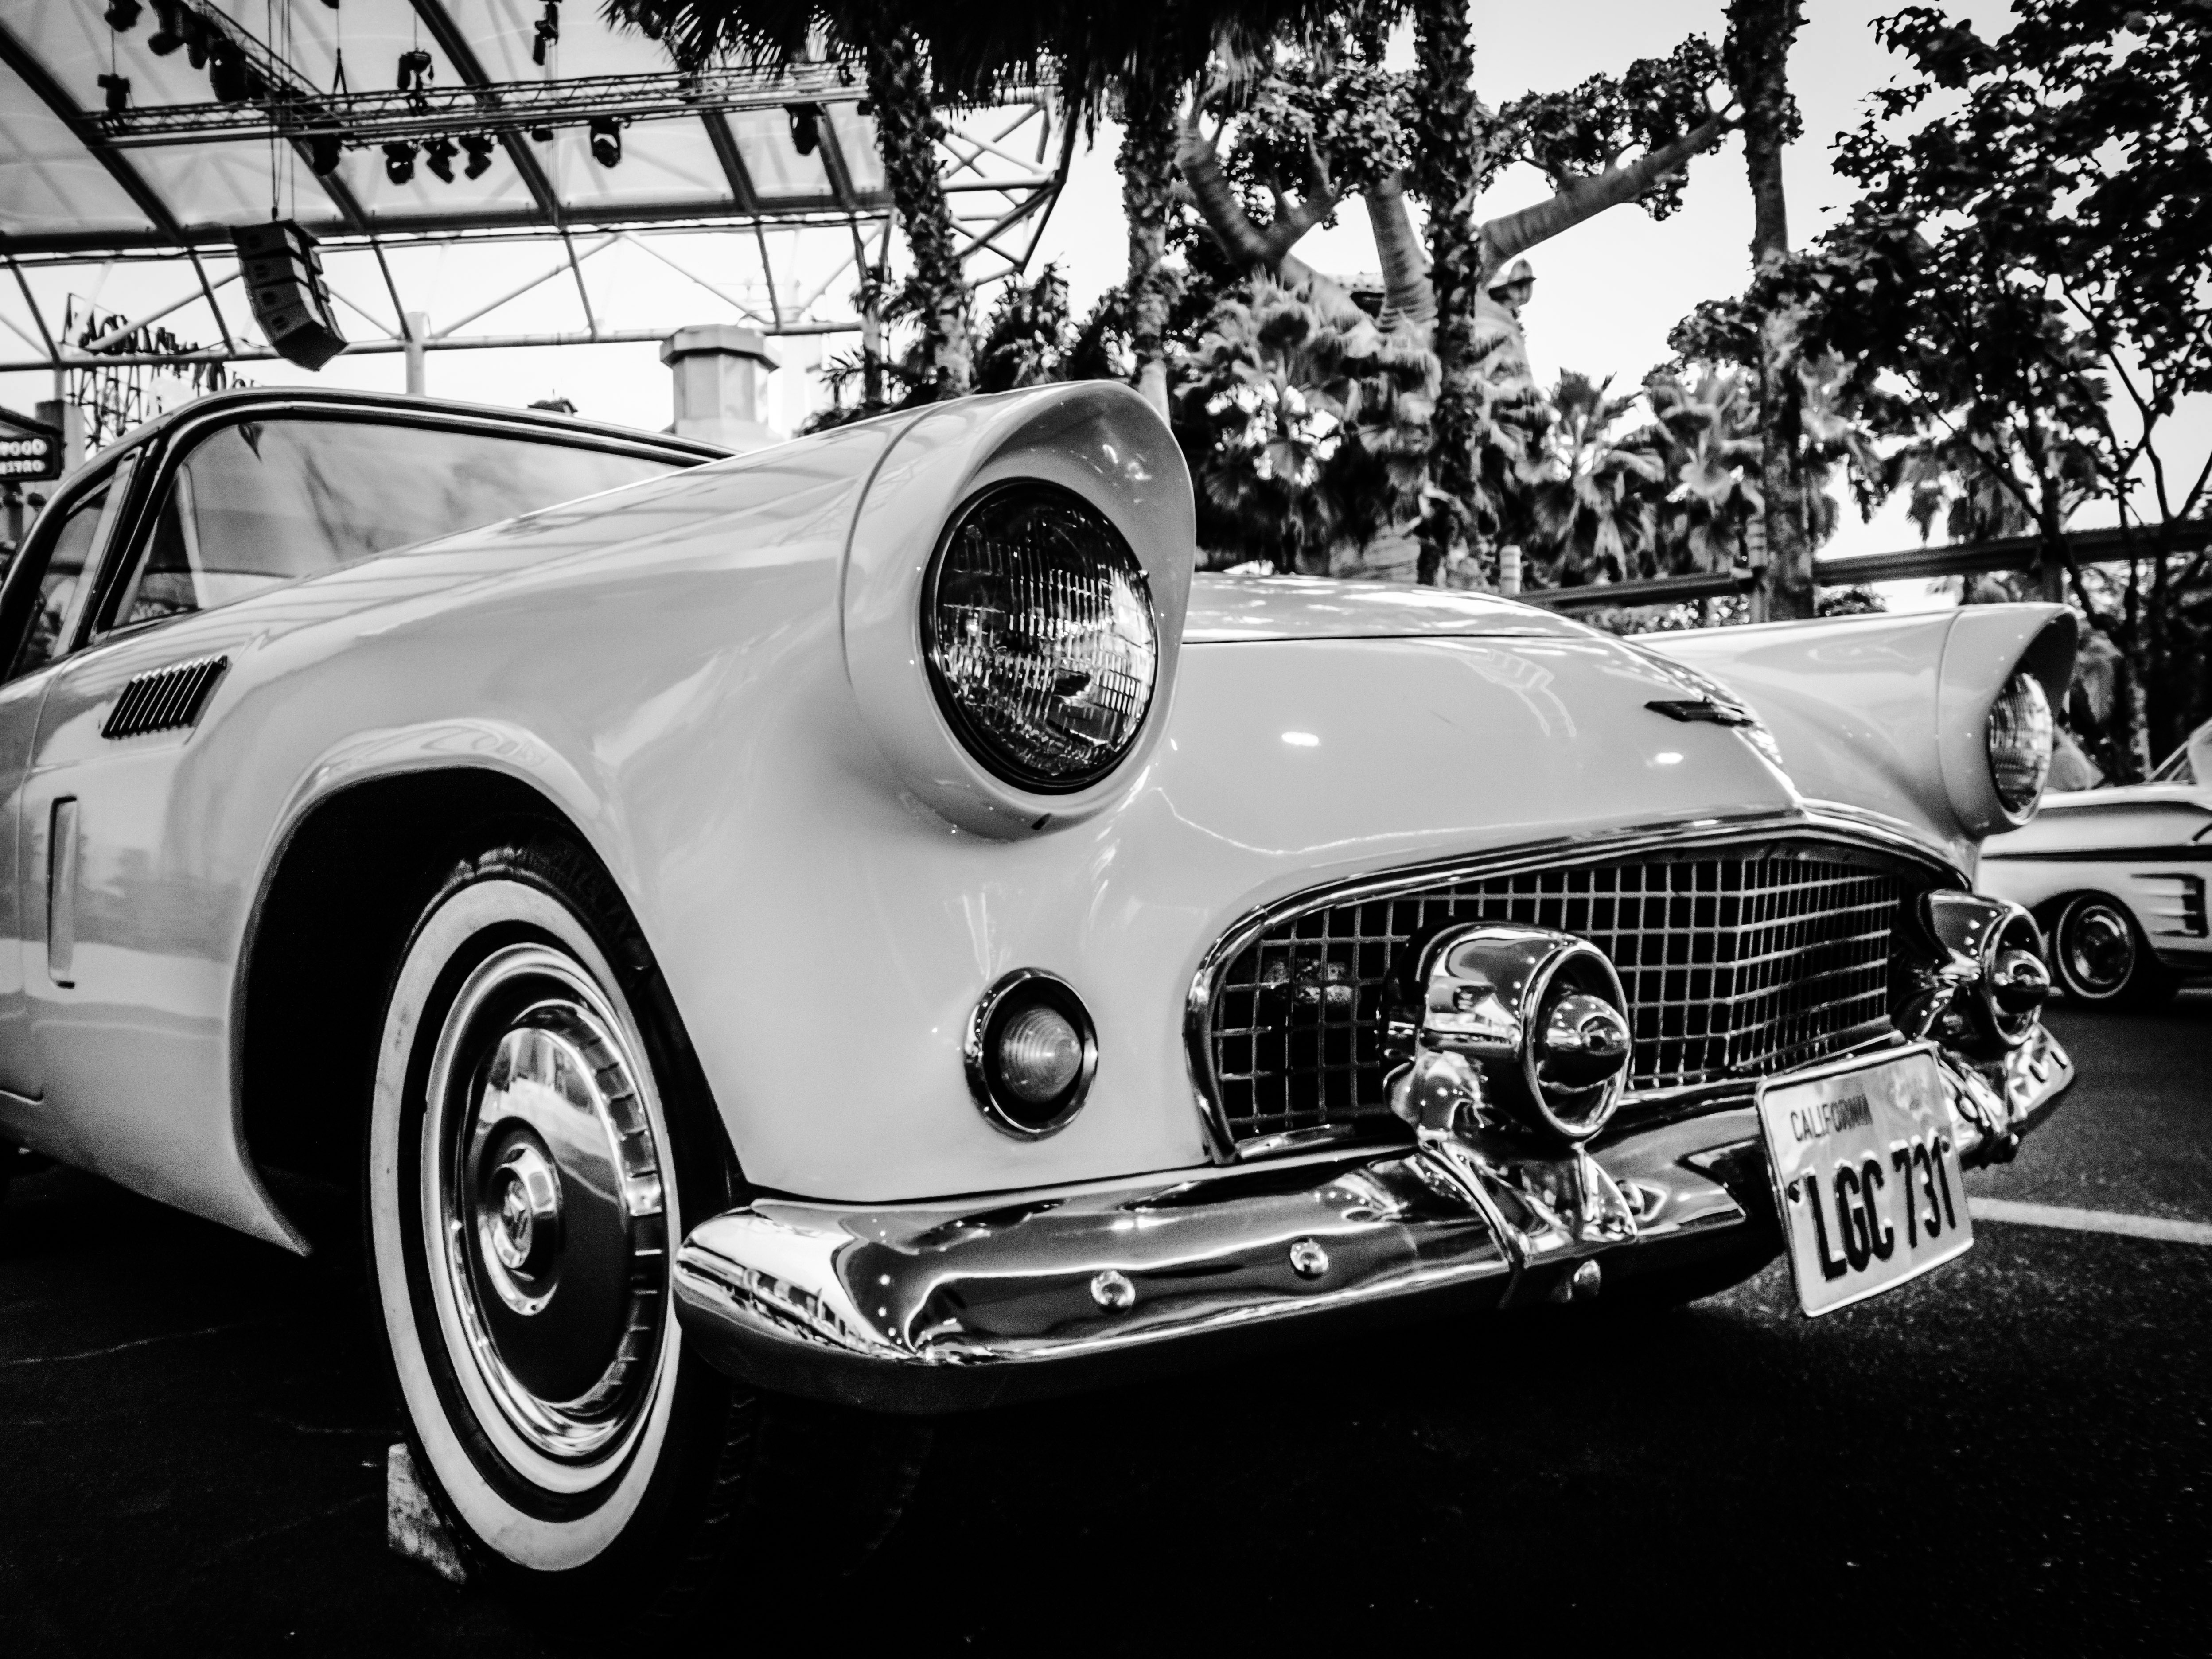
black and white, car, vintage, automobile, vehicle, headlight, automotive, sports car, motor vehicle, vintage car, chrome, sedan, classic, convertible, antique car, collector's item, land vehicle, automobile make, automotive exterior, compact car, automotive design, luxury vehicle, white side wall